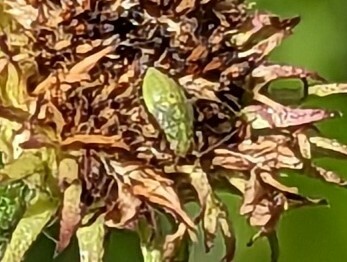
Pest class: lygus_bug